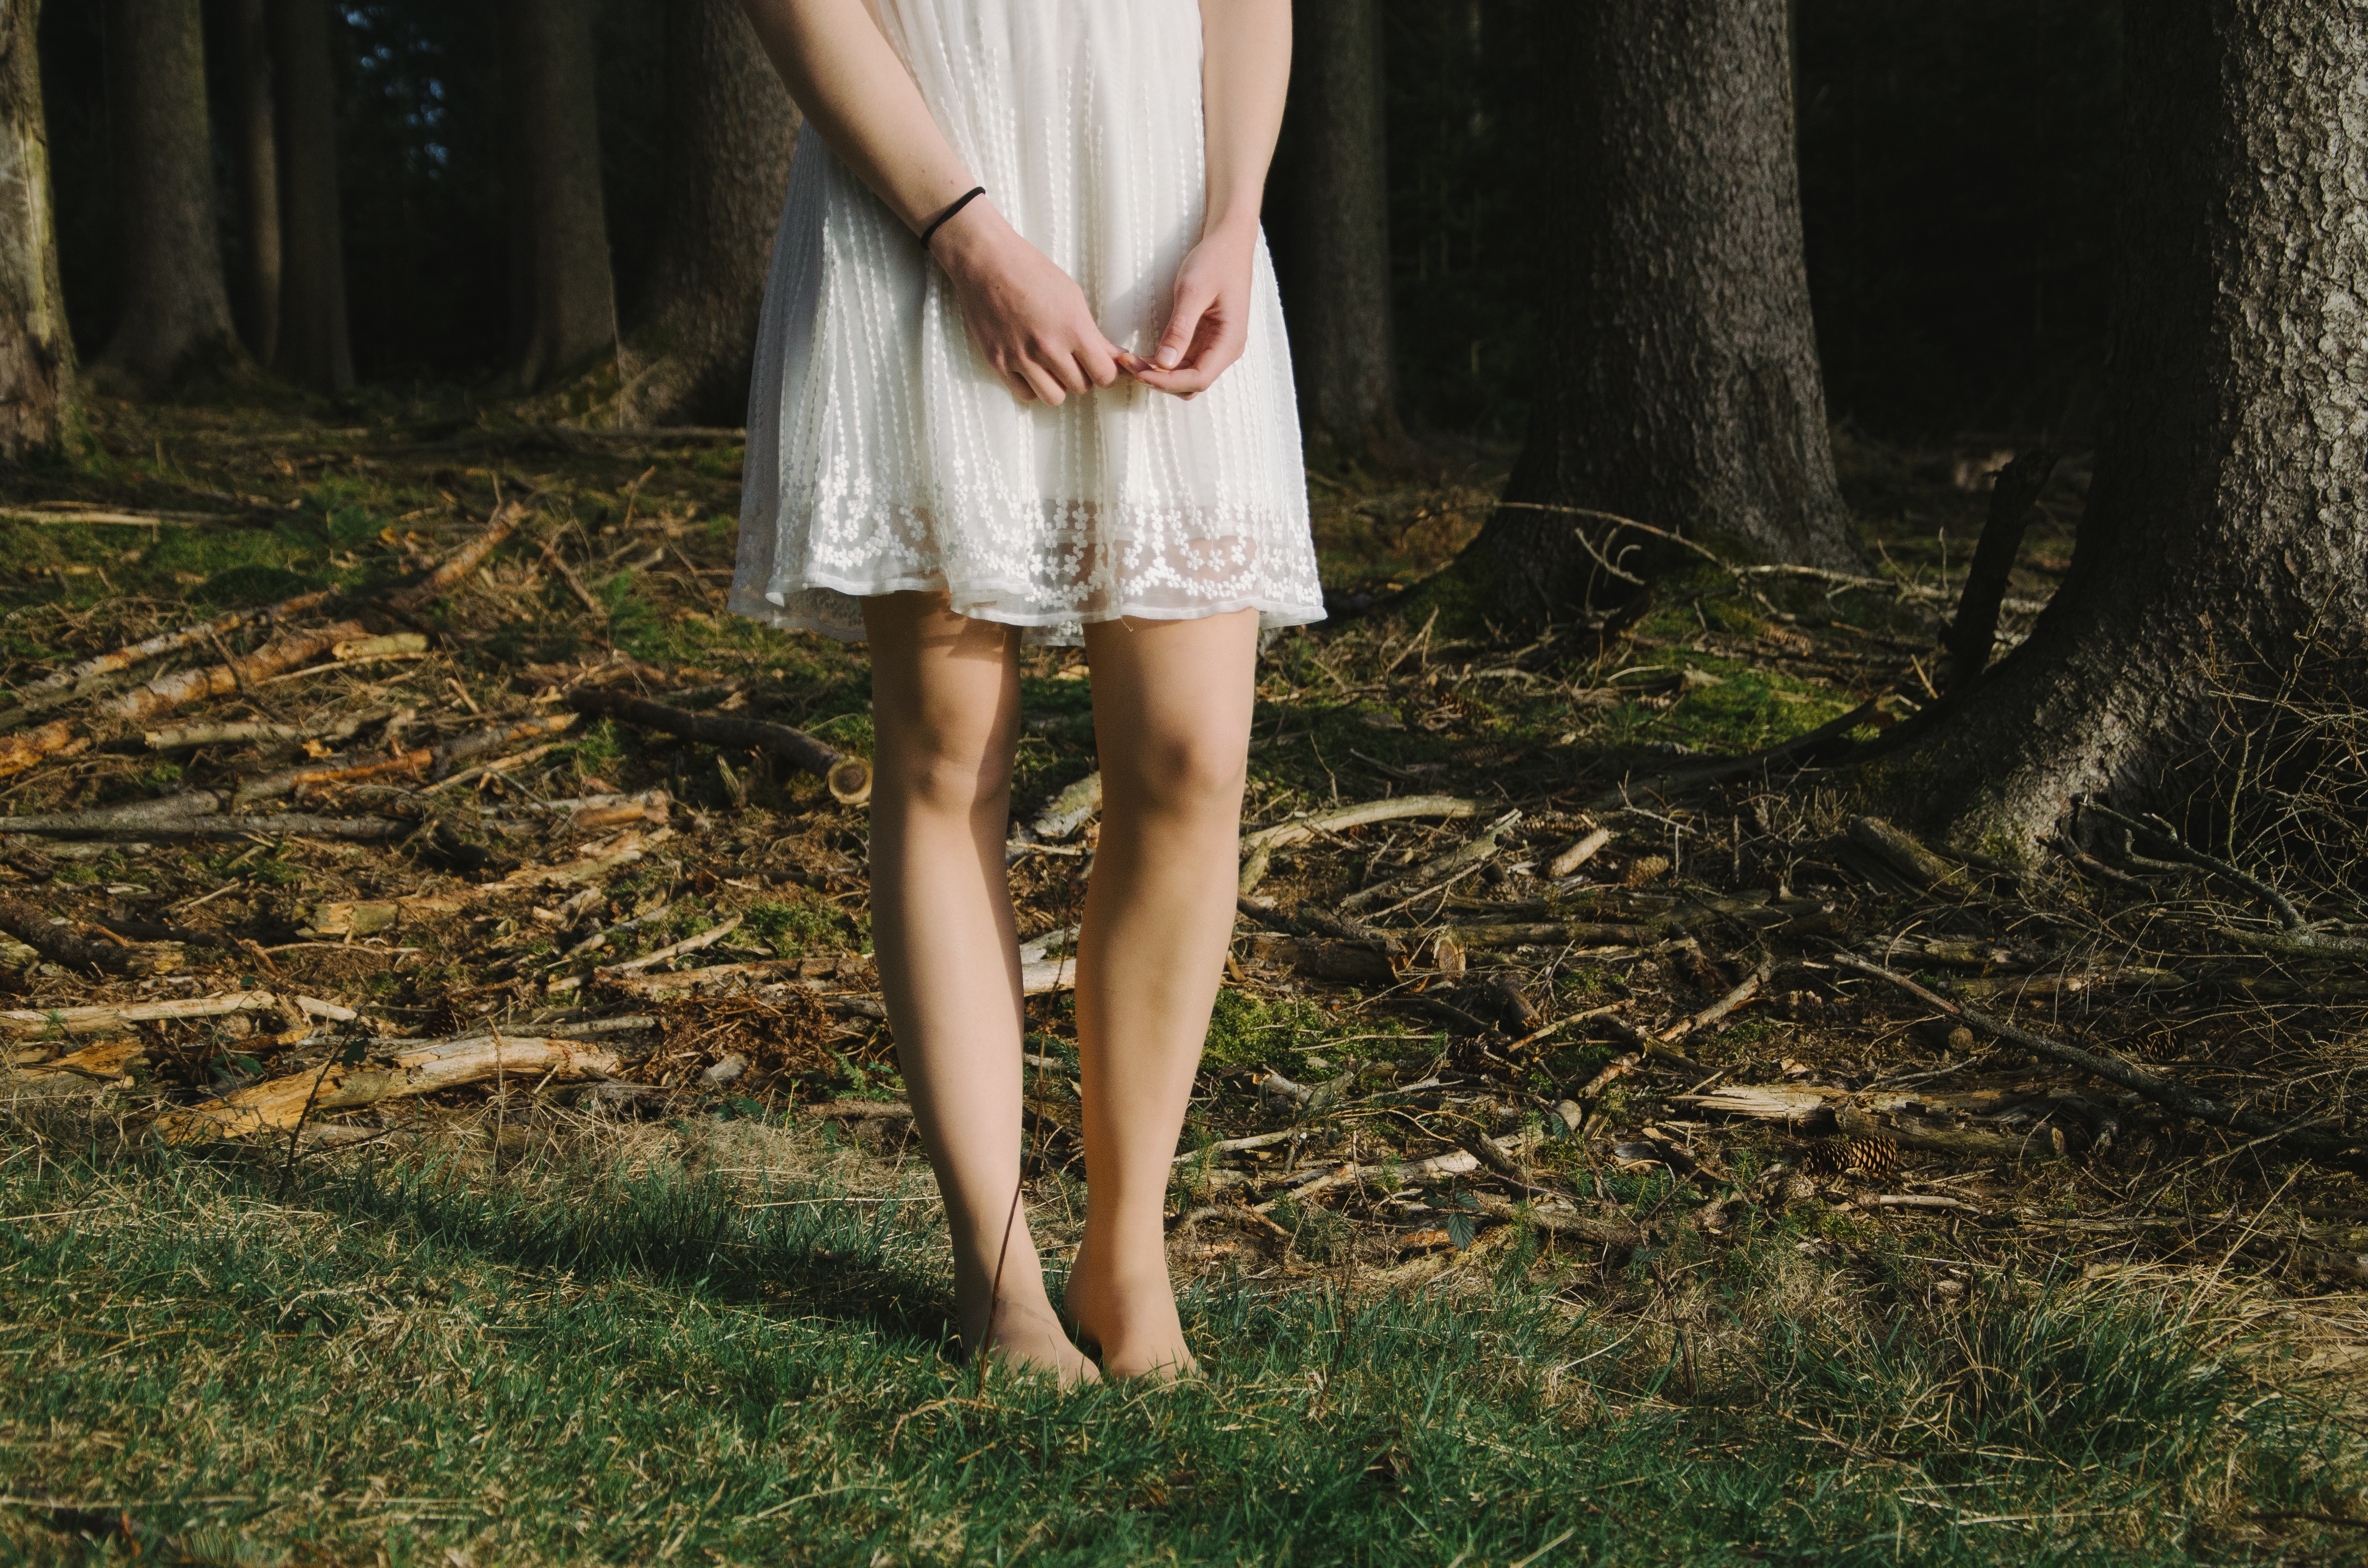
forest, grass, shoe, girl, woman, photography, leg, model, spring, green, fashion, clothing, lady, season, human body, bare foot, dress, footwear, beauty, photo shoot